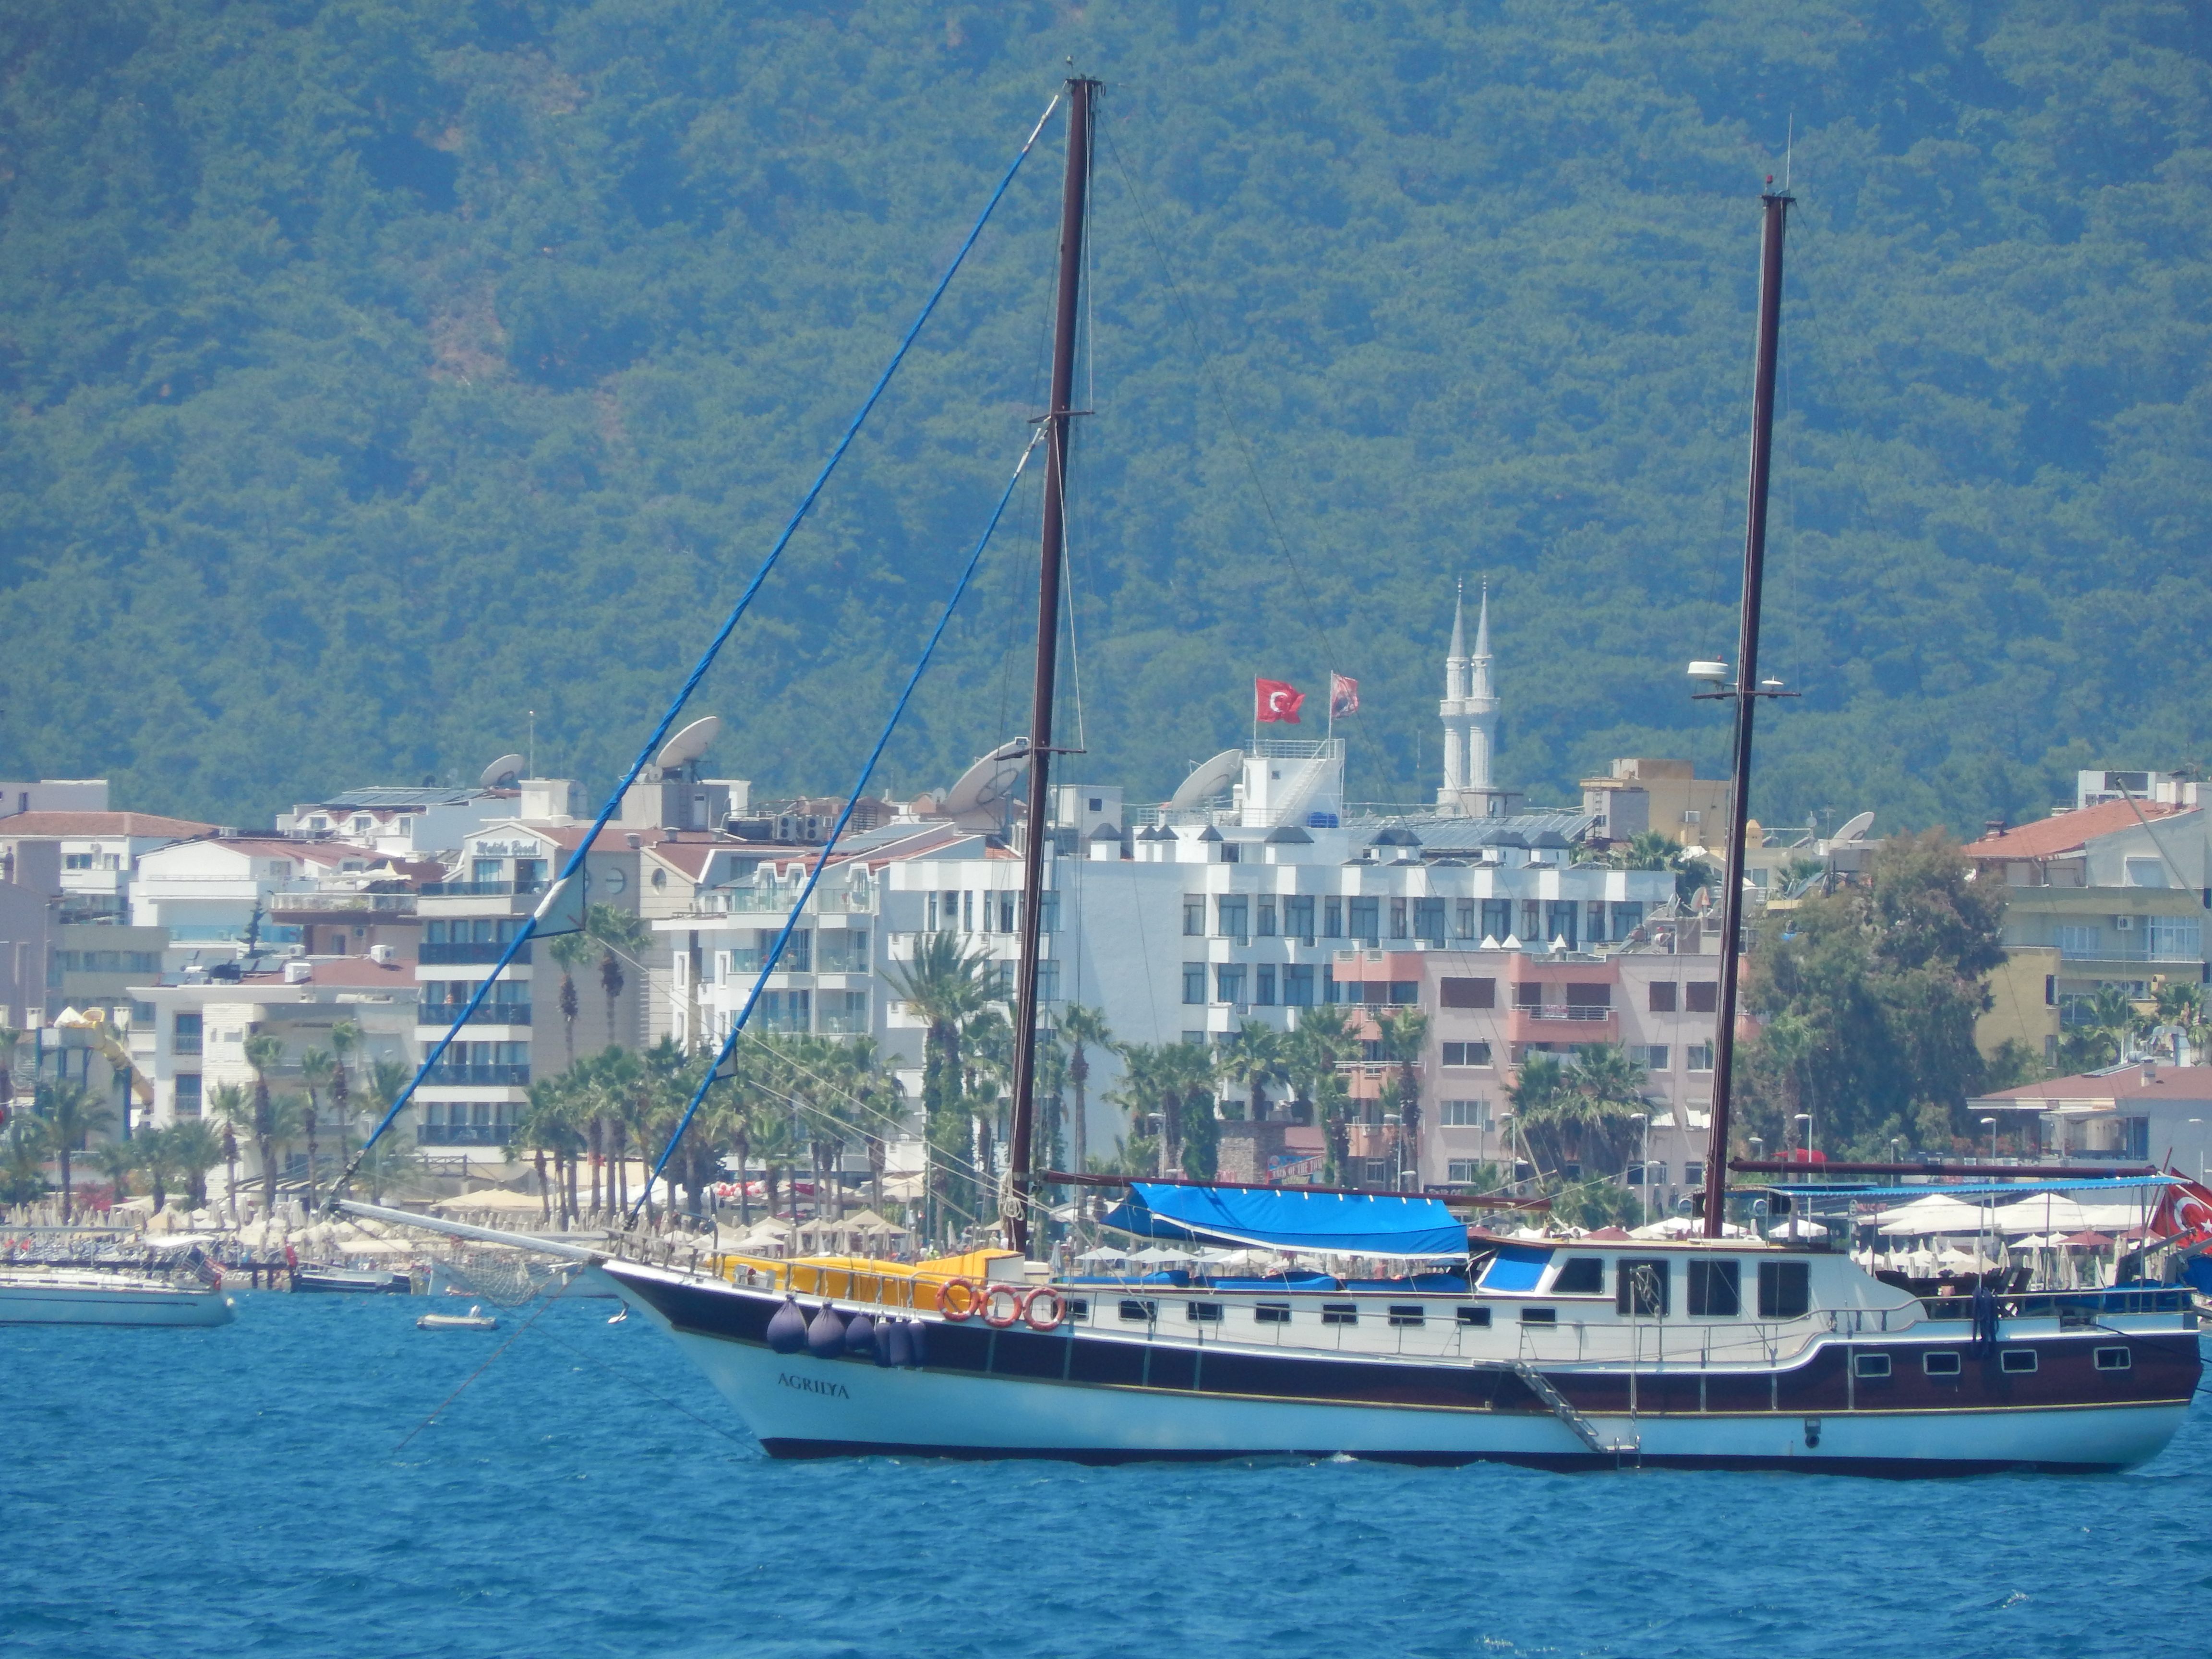
sea, landscape, marina, ship, view, travel, blue, summer, water, riviera, city, coast, boat, resort, harbor, cruise, yacht, sailing, destination, sky, water transportation, watercraft, tall ship, motor ship, passenger ship, ferry, port, channel, fishing vessel, sailing ship, training ship, sail